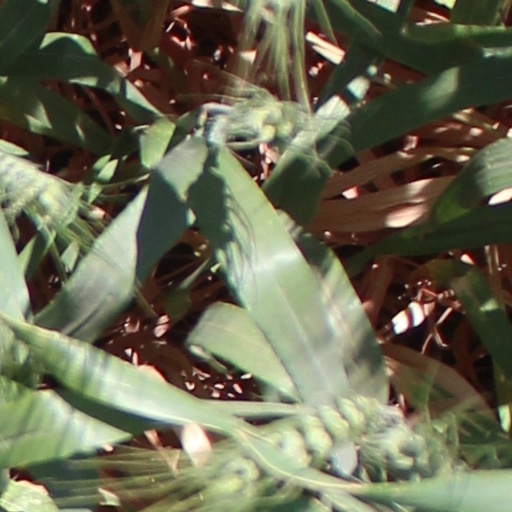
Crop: wheat